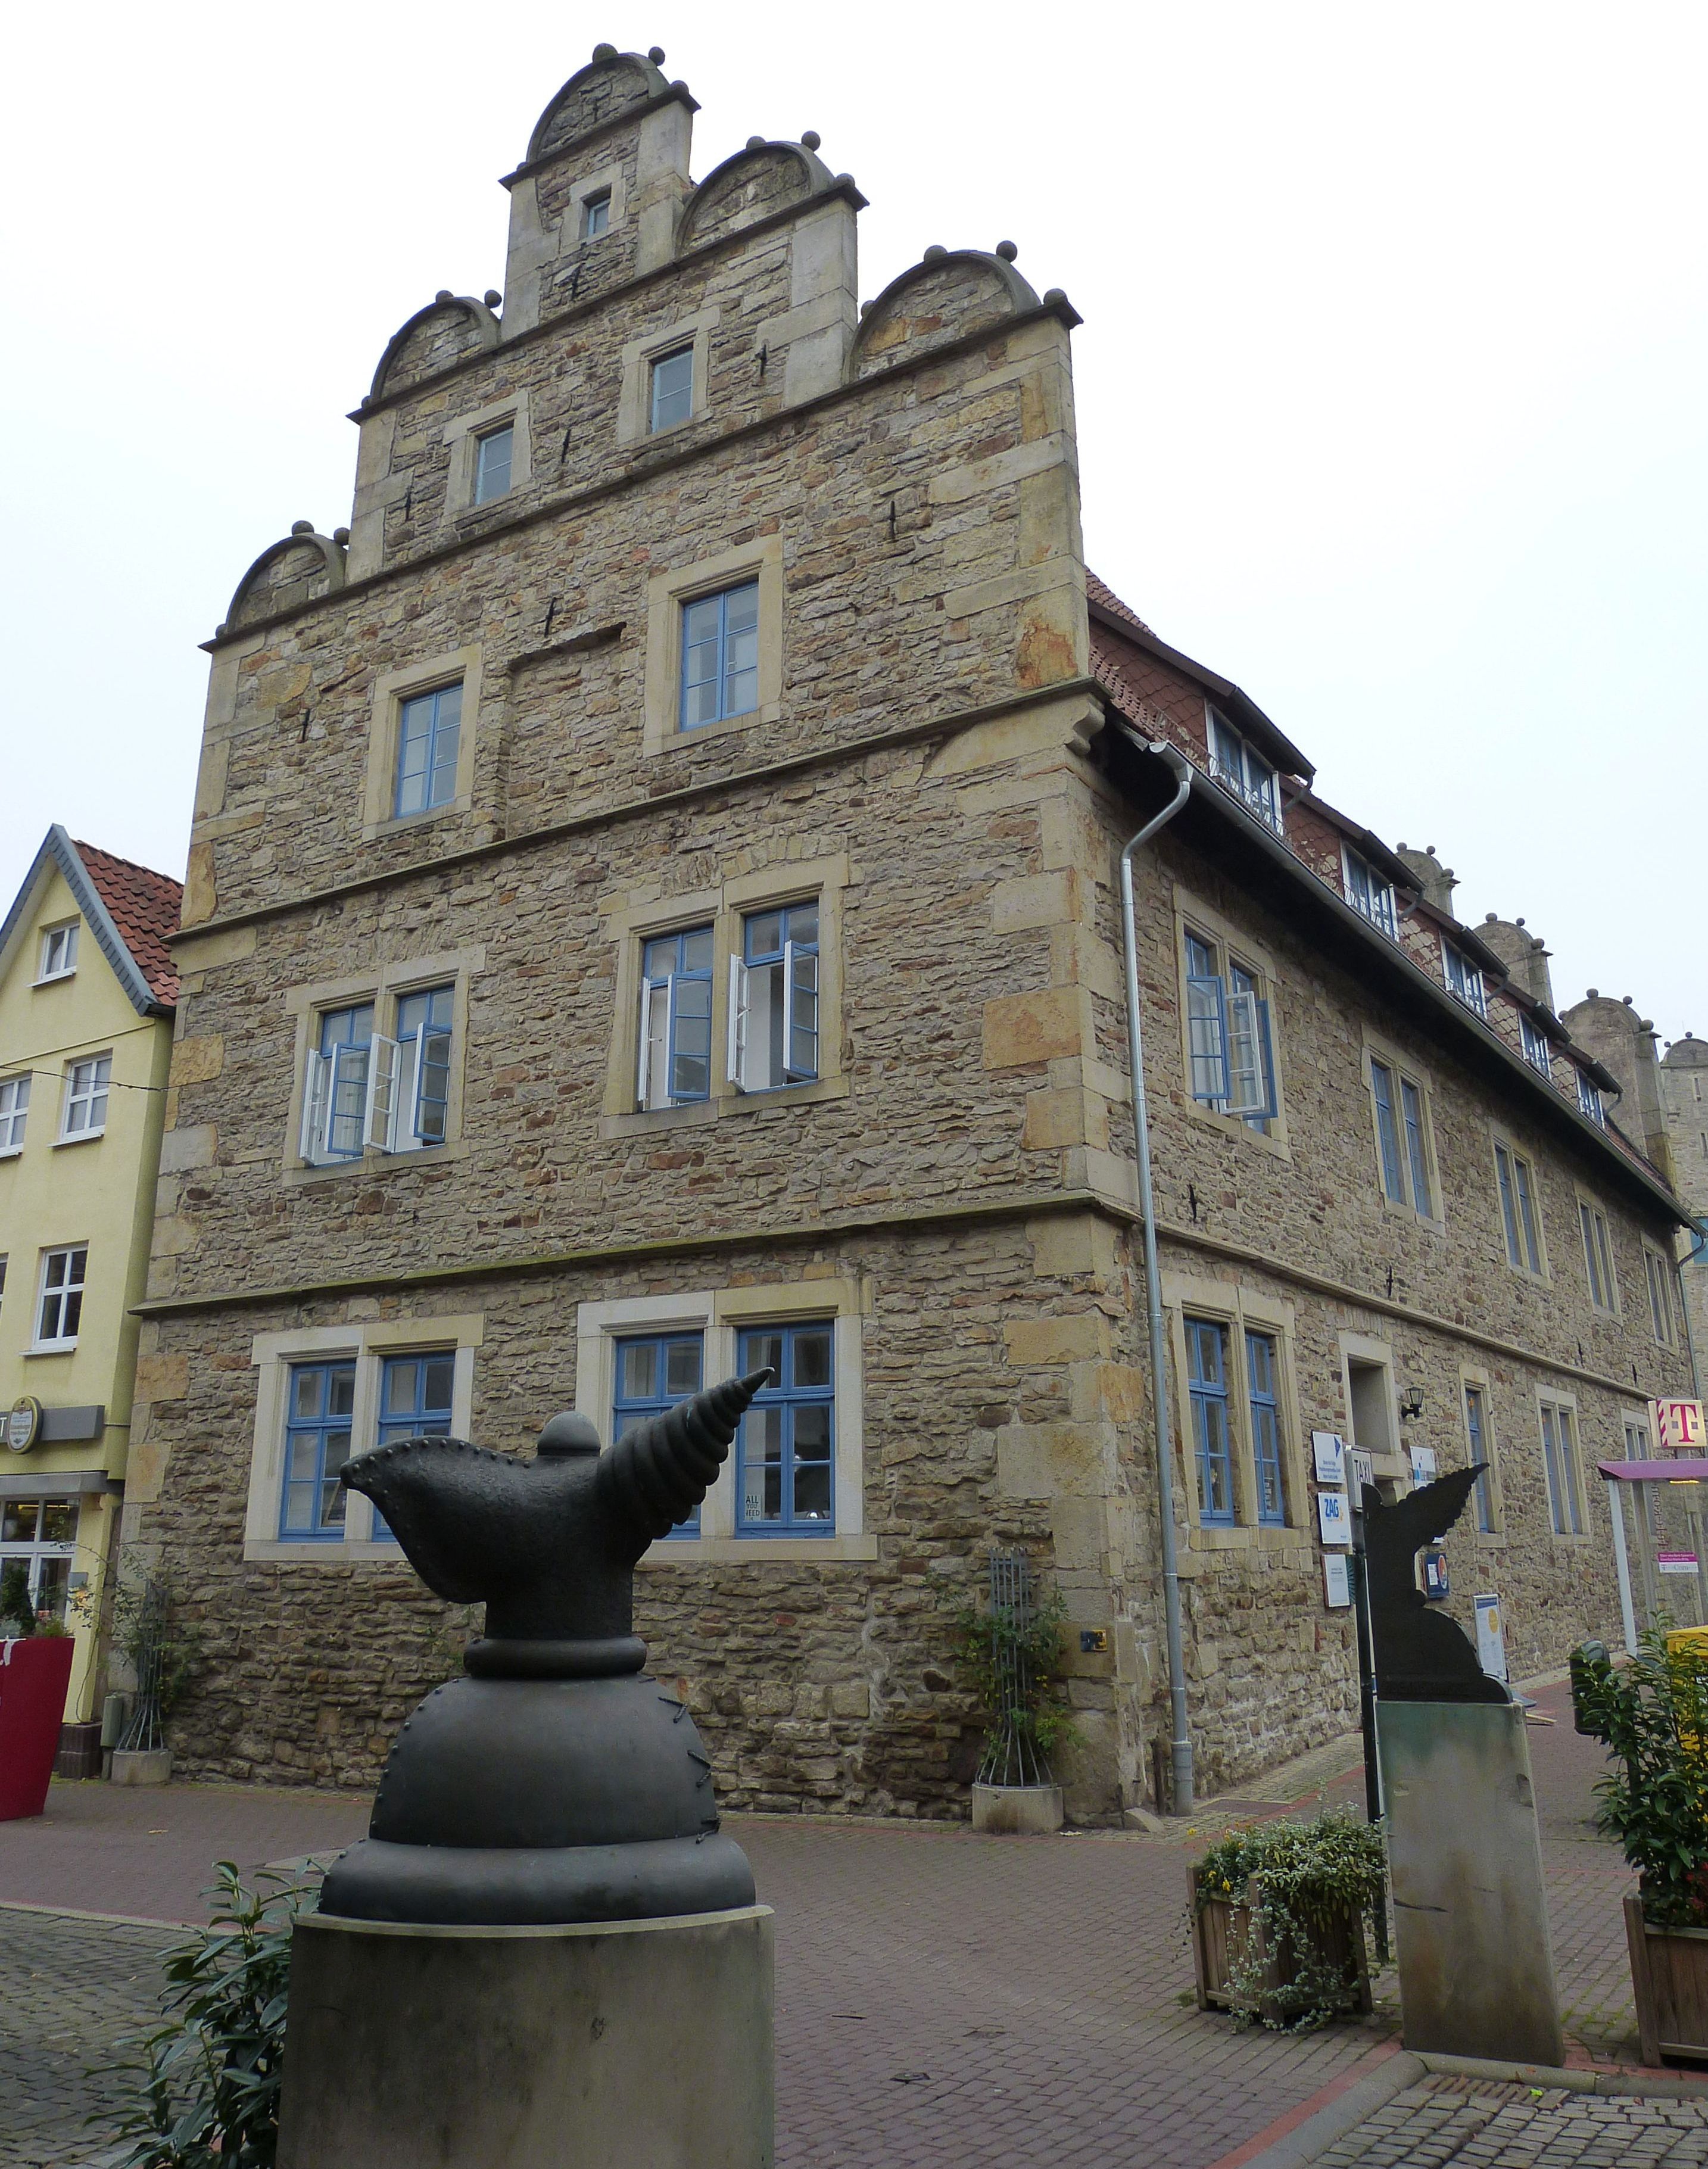
architecture, window, town, building, chateau, tower, castle, landmark, facade, old town, sculpture, estate, historically, lower saxony, tours, weser renaissance, stadthagen